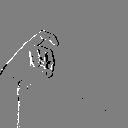
ASL letter: x